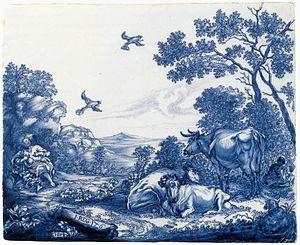
Plaque représentant le prophète Élie nourri par les corbeaux.
Le corbeau – sans référence à une espèce en particulier – a une influence considérable sur la culture humaine, puisqu'il est présent aussi bien dans les mythes et contes traditionnels amérindiens nord-américains, sibériens ou nordiques que dans les légendes et la littérature de toutes les époques. Il y joue le plus souvent un rôle de fripon, de héros, ou contribue par sa ruse à la création de l'homme. Chez les Inuits, le même mot désigne le corbeau et l'esprit des corbeaux réels.